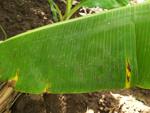
Label: xamthomonas